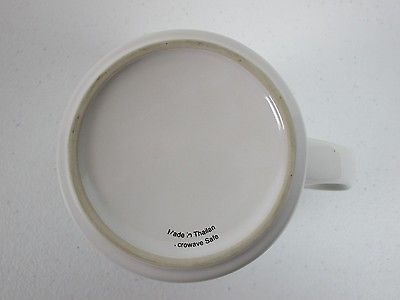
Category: mug